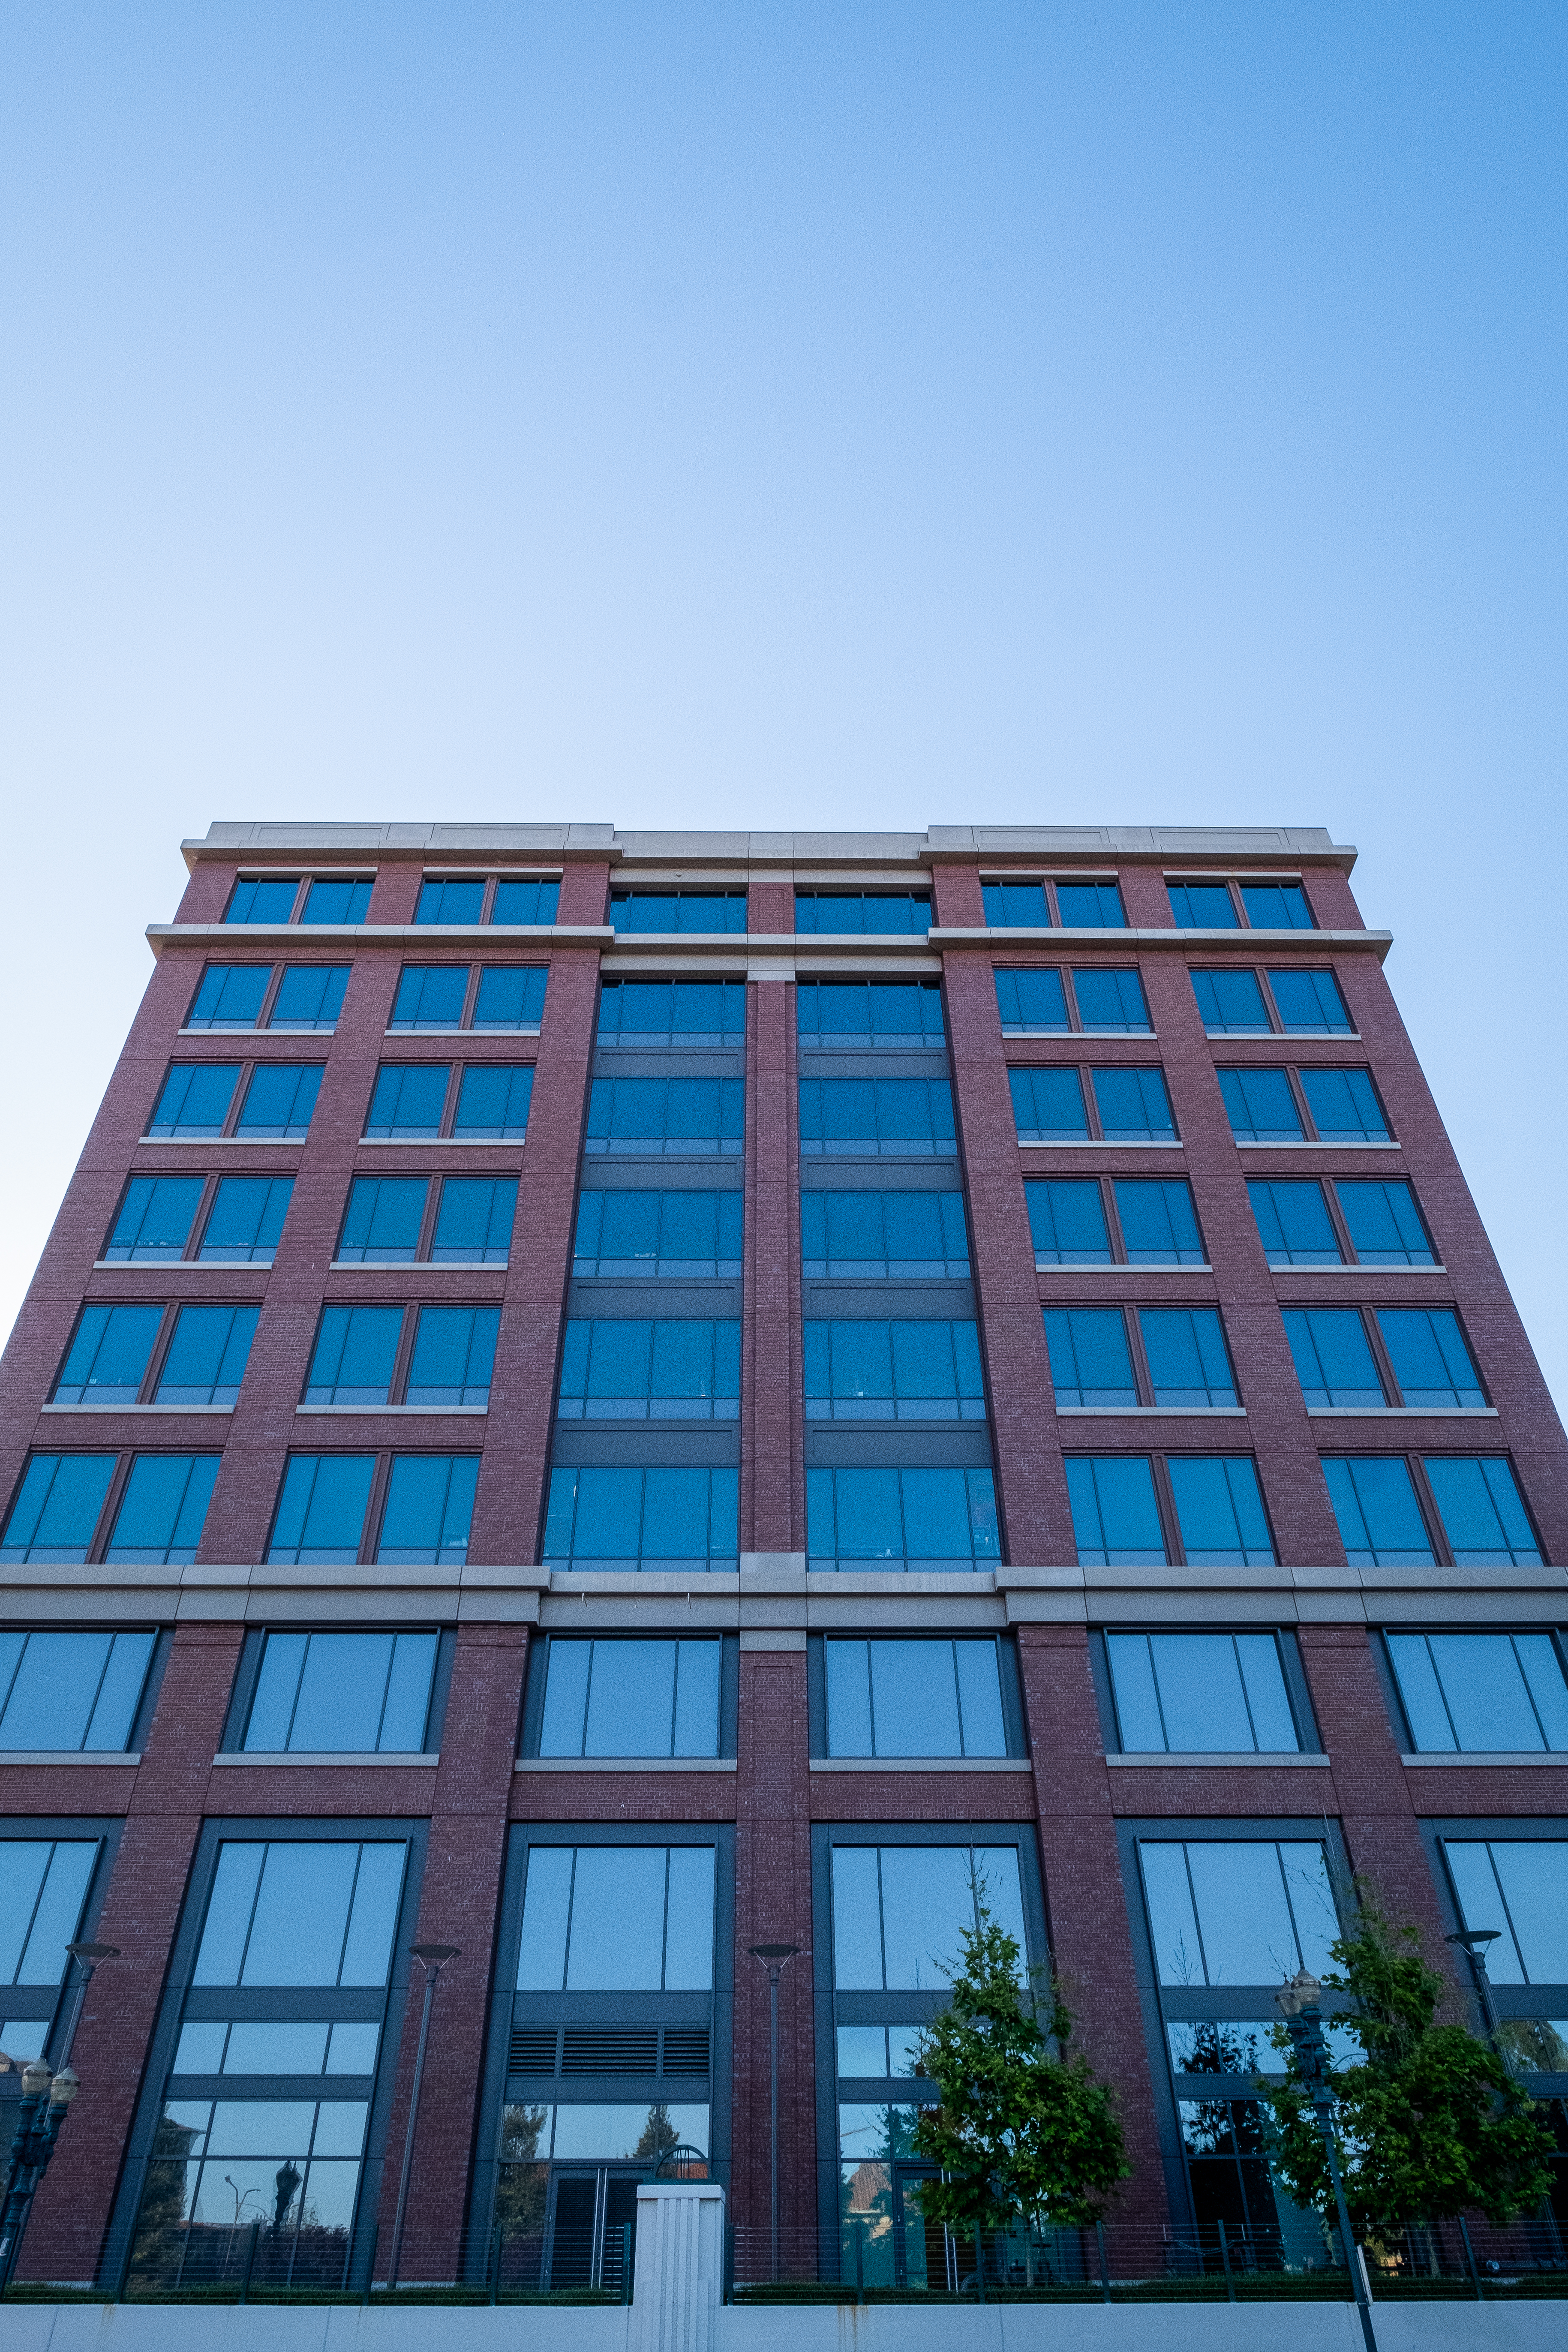
architecture, building, daytime, metropolitan area, commercial building, sky, urban area, landmark, tower block, condominium, human settlement, city, facade, corporate headquarters, skyscraper, mixed use, real estate, line, window, tree, neighbourhood, apartment, metropolis, daylighting, house, reflection, tower, glass, downtown, headquarters, plant, symmetry, residential area